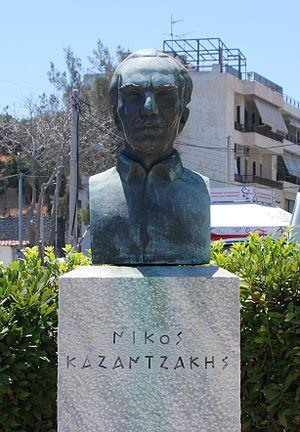
Níkos Kazantzákis ou Kazantzaki ou encore Kazantsakis, né le 18 février 1883 à Héraklion, en Crète, et mort le 26 octobre 1957 à Fribourg-en-Brisgau, est un écrivain grec principalement connu pour son roman Alexis Zorba, adapté au cinéma sous le titre Zorba le Grec par le réalisateur Michael Cacoyannis, et pour son roman La Dernière Tentation, adapté au cinéma par le réalisateur Martin Scorsese sous le titre La Dernière Tentation du Christ.